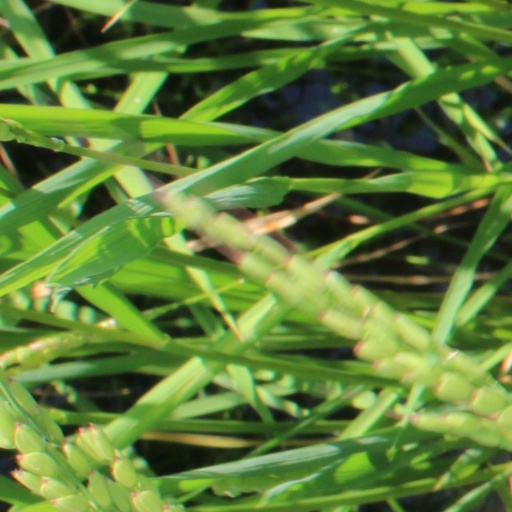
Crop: rice